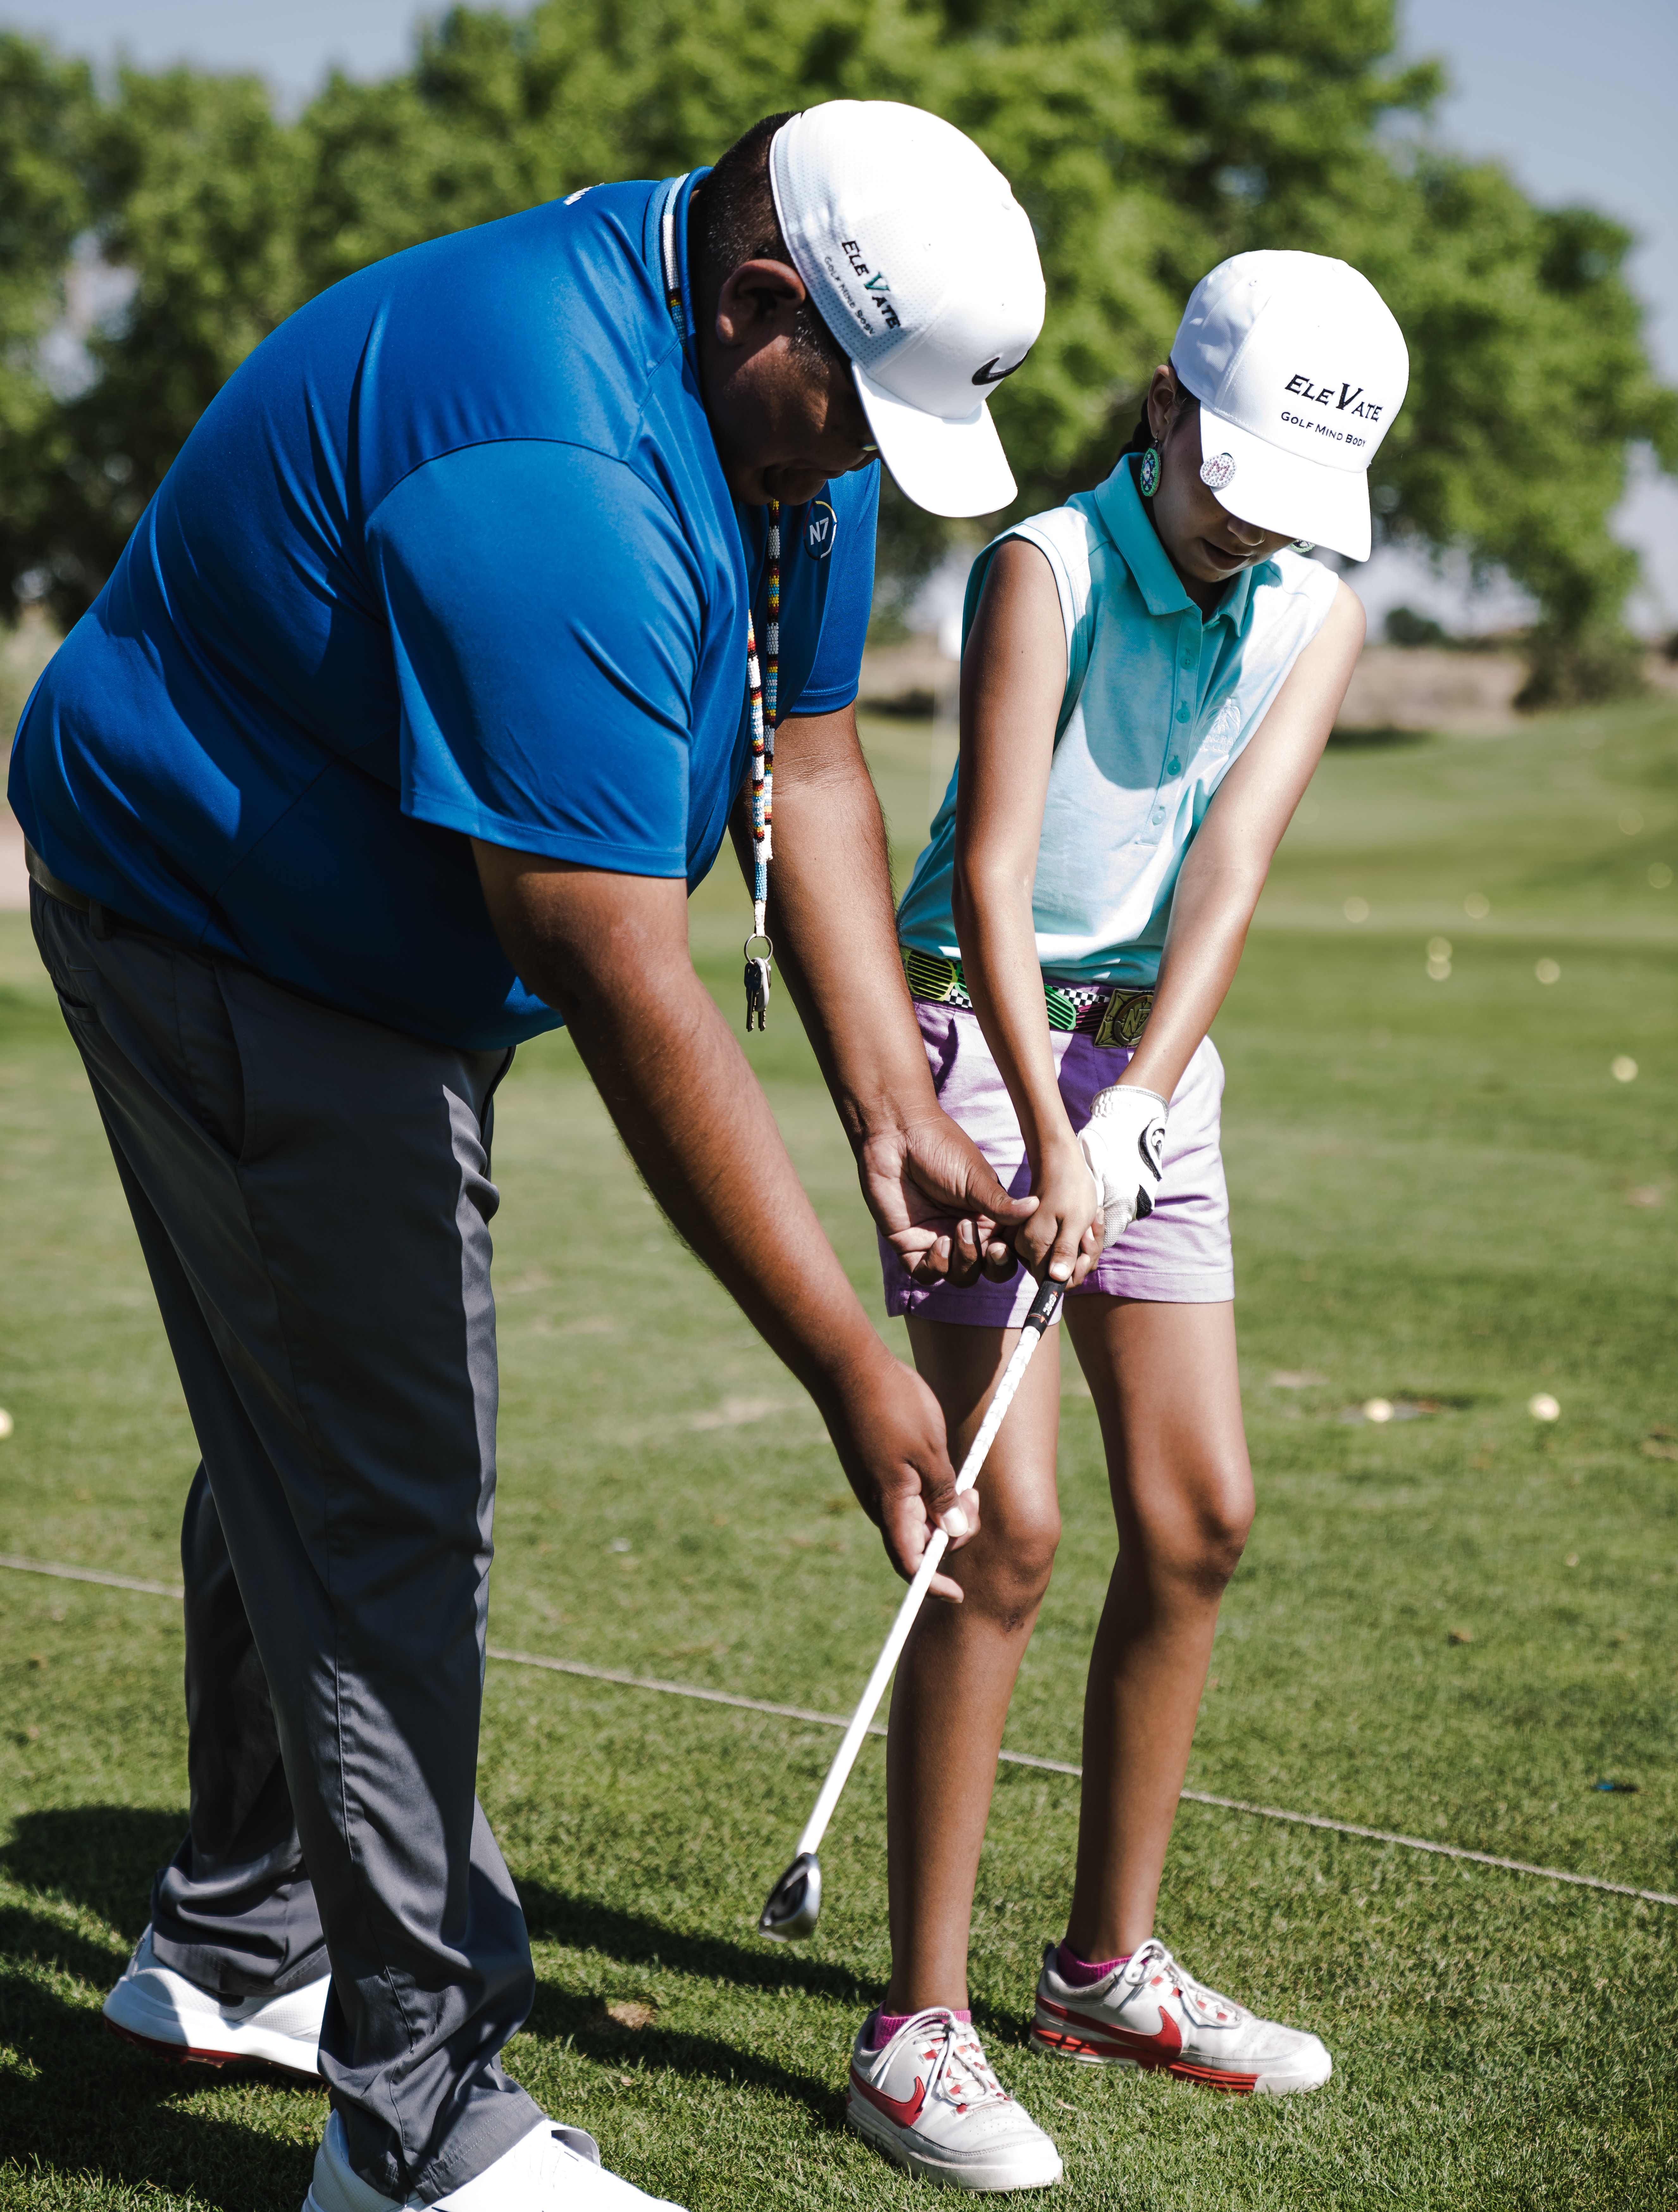
golf, golfer, professional golfer, sports, golf equipment, golf club, iron, sports equipment, recreation, golf course, ball game, competition event, grass, wedge, player, sport venue, sports training, fun, foursome golf, competition, leisure, games, tournament, pitch and putt, precision sports, stick and ball sports, individual sports, wood, championship, hickory golf, team, style, play